Lausanne Collegiate School

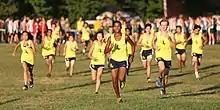
The 2016 cross country team

Lausanne's National Science Bowl team won state in 2015, and came in second to Knoxville, Tennessee's Cedar Springs Homeschool in 2016.